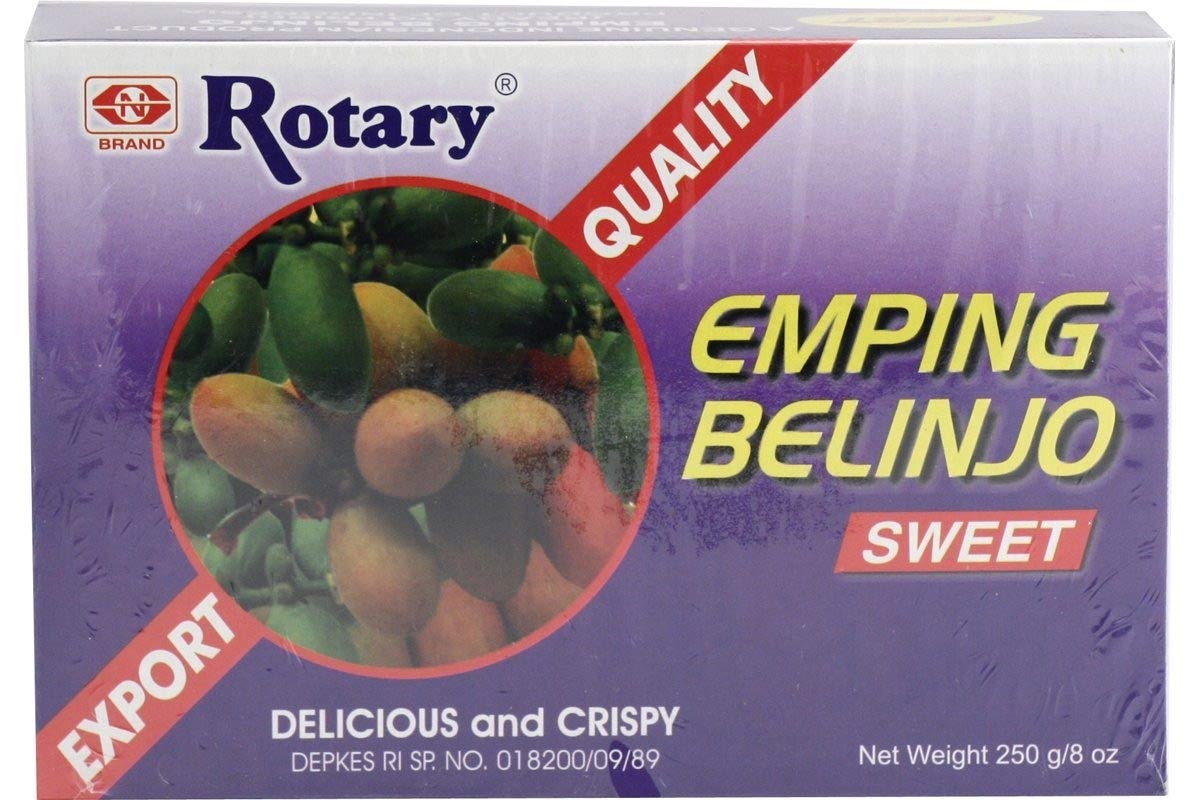
Item Name: Rotary (Export Quality) Sweet Padi Oats - Emping Belinjo (Raw) | Pack of 8
Product Description: Rotary (Export Quality) Sweet Padi Oats - Emping Belinjo (Raw) in 8oz (250g) pack. DELICIOUS and CRISPY. Product of Indonesia. Emping production is a home industry, with emping traditionally handmade in a labor-intensive process. The melinjo seeds are sauteed in a medium fire without oil, or sometimes using sand as a media. Some people boil the melinjo seeds to ease the peeling process. Both the softer outer skin and the harder inner skin of the seeds are peeled off by hand. Each of the gnetum seeds is whacked with a wooden hammer-like instrument or pressed with a stone cylinder to create flat and round emping, and later arranged in a tray made of weaved bamboo and sun-dried for a whole day. Each emping chip is commonly created from a single gnetum nut, although there are variants which combine several seeds to create larger emping with sizes similar to krupuk.
Value: 8.0
Unit: Count

Price: 108.5